James Steerforth

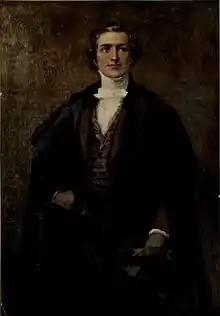
James Steerforth. Art by Frank Reynolds.

James Steerforth is a character in the 1850 novel "David Copperfield" by Charles Dickens. He is a handsome young man noted for his wit and romantic charm. Though he is well liked by his friends, he proves himself to be condescending and lacking in consideration for others.